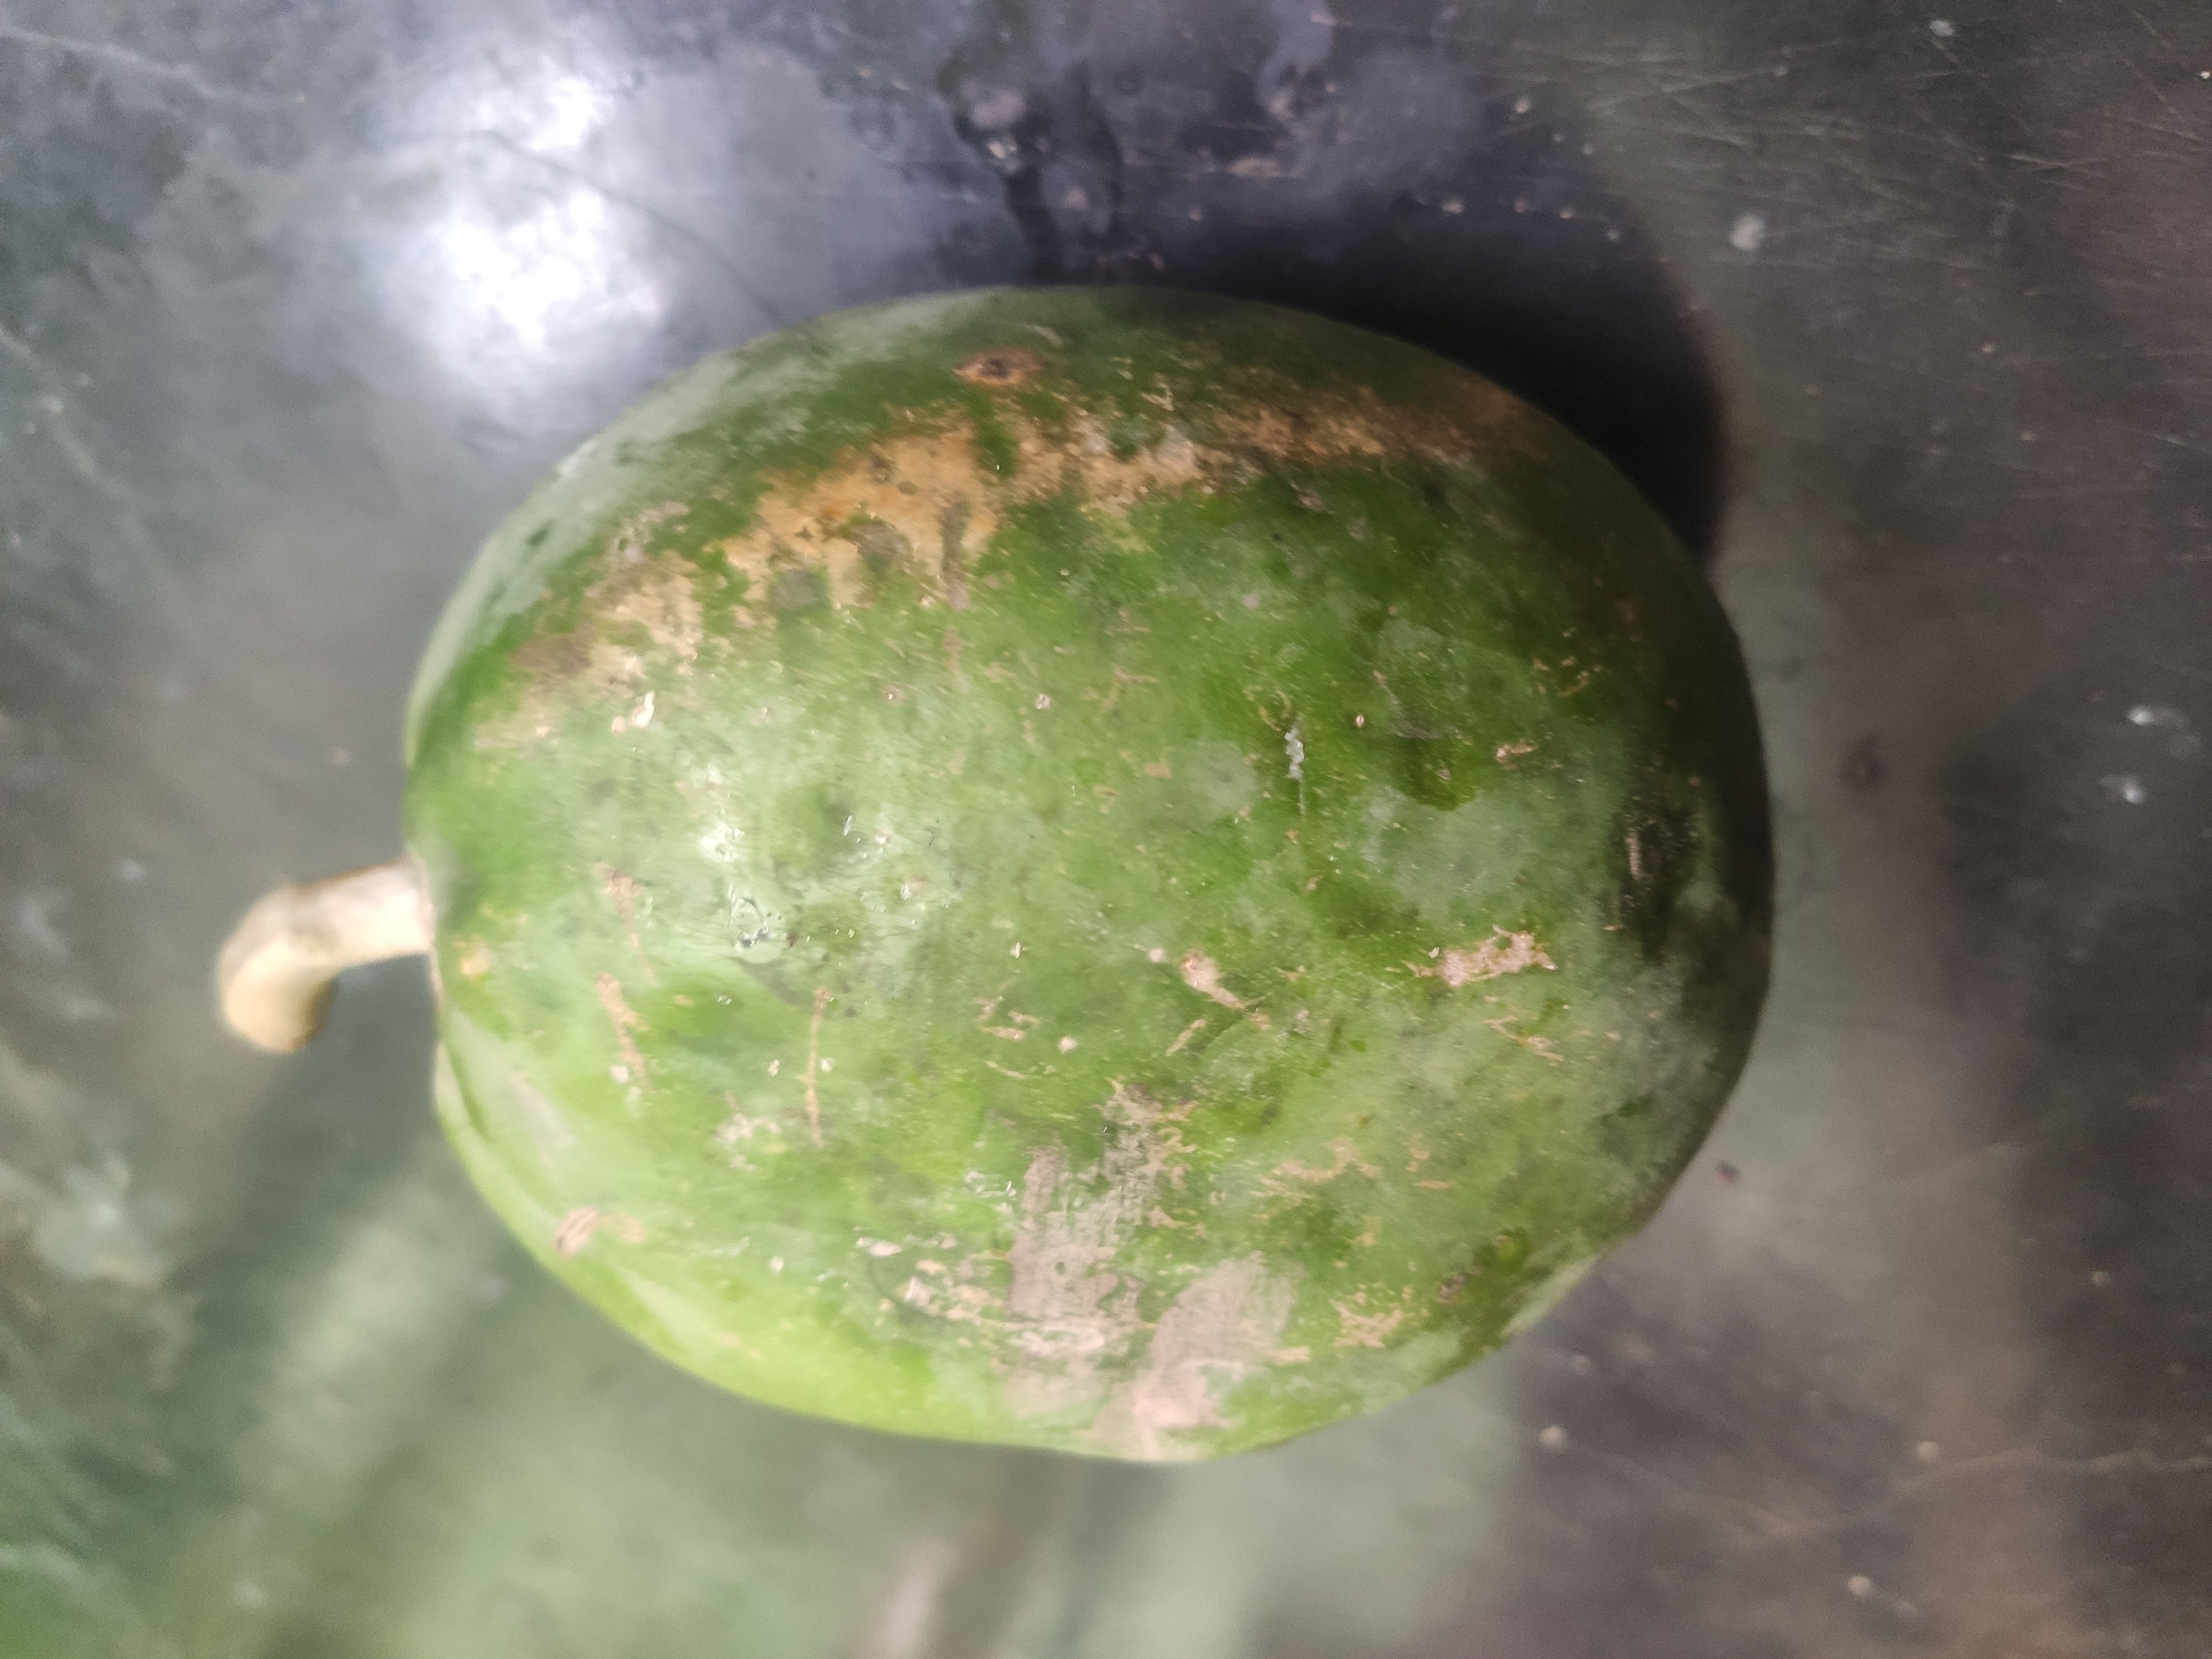
Fruit: papayas
Grade: 2nd-grade